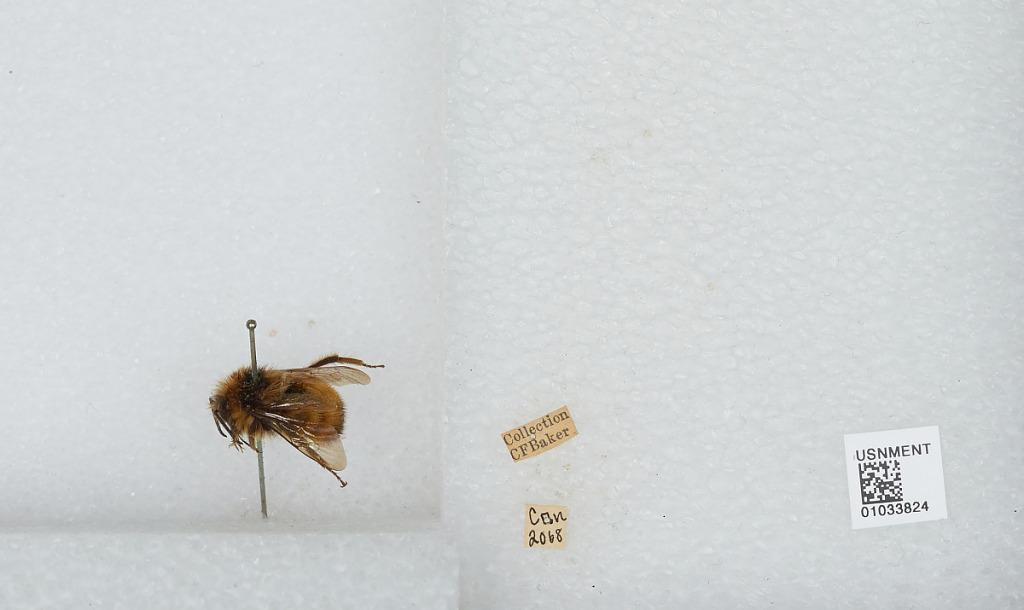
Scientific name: Bombus (Pyrobombus) ternarius Say
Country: Canada